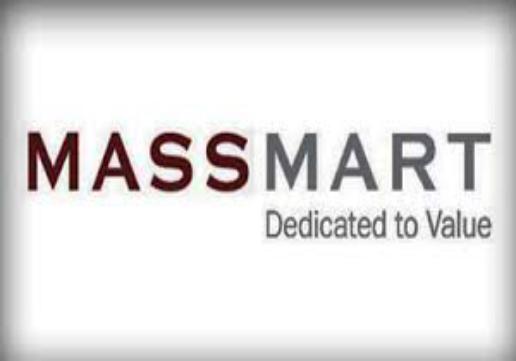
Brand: Massmart
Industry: Necessities